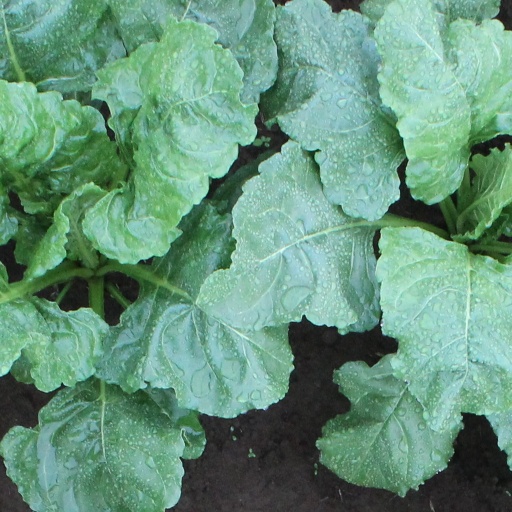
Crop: sugar beet